Gajaman

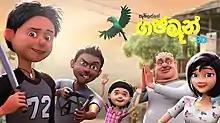

Gajaman, sometimes referred to as Camillus' Gajaman 3D, is a 2023 Sri Lankan Sinhala 3D animation comedy film directed by Chanaka Perera and co-produced by John Fonseka and Chamika Jinadasa, Executive Produced by Isuru Silva and Isuru David for Studio 101. The film makes the hallmark in Sri Lankan cinema industry by becoming the first ever three dimensional (3D) animation movie in Sri Lanka using motion capture technology. The two lead characters of the film was dubbed by popular dubbing artist duet, Suneth Chitrananda and Gaminda Priyaviraj. Other cast includes, Rashi Prabodha, Yureni Noshika and Sunil Perera. Background score by Ravihans Wetakepotha. Sound designing & re-recording, mixing by Nisal Gangodage. Songs composed by Anushka Udana Liyanage (Wasthi Productions), Ridma Weerawardena, Dinesh Gamage (Dinna).